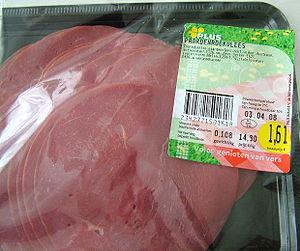
L′hippophagie est une pratique alimentaire consistant à consommer de la viande de cheval. Connue depuis la Préhistoire et pratiquée par de nombreux peuples eurasiatiques durant l'Antiquité, elle est souvent associée à des pratiques rituelles païennes qui poussent l'Église catholique du Moyen Âge à la prohiber. Elle demeure lors des périodes de disette, et chez les peuples nomades comme les Mongols. Pratiquée à grande échelle en France à partir de la fin du XIXᵉ siècle, elle y a fortement baissé depuis les années 1960. Les États-Unis l'ont rendue illégale dans plusieurs États. Le scandale sanitaire de la trichinellose, les images choc des transports d'animaux de boucherie et la place symbolique et historique du cheval entretiennent une controverse, expliquant la désaffection pour l'hippophagie dans certains pays occidentaux. Les pays scandinaves, d'Asie centrale et de l'Est sont traditionnellement hippophages, par opposition aux pays anglo-saxons, considérés comme non hippophages. Les tabous alimentaires sur la viande de cheval peuvent avoir des origines culturelles ou religieuses.
Le cheval aux Pays-Bas est essentiellement élevé pour les loisirs et les sports équestres du saut d'obstacles, du dressage et de l'attelage. Ce pays est connu pour être le berceau de la célèbre race du Frison, originaire de Frise. Il exporte un grand nombre de chevaux KWPN, destinés aux sports. Il dispose aussi d'une filière bouchère bien développée.